Clement Attlee

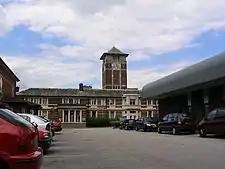
Trafford General Hospital, known as the birthplace of the NHS

Attlee remained as Leader of the Opposition when the Second World War broke out in September 1939. The ensuing disastrous Norwegian campaign would result in a motion of no confidence in Neville Chamberlain. Although Chamberlain survived this, the reputation of his administration was so badly and publicly damaged that it became clear a coalition government would be necessary. Even if Attlee had personally been prepared to serve under Chamberlain in an emergency coalition government, he would never have been able to carry Labour with him. Consequently, Chamberlain tendered his resignation, and Labour and the Conservatives entered a coalition government led by Winston Churchill on 10 May 1940, with Attlee joining the Cabinet as Lord Privy Seal on 12 May.